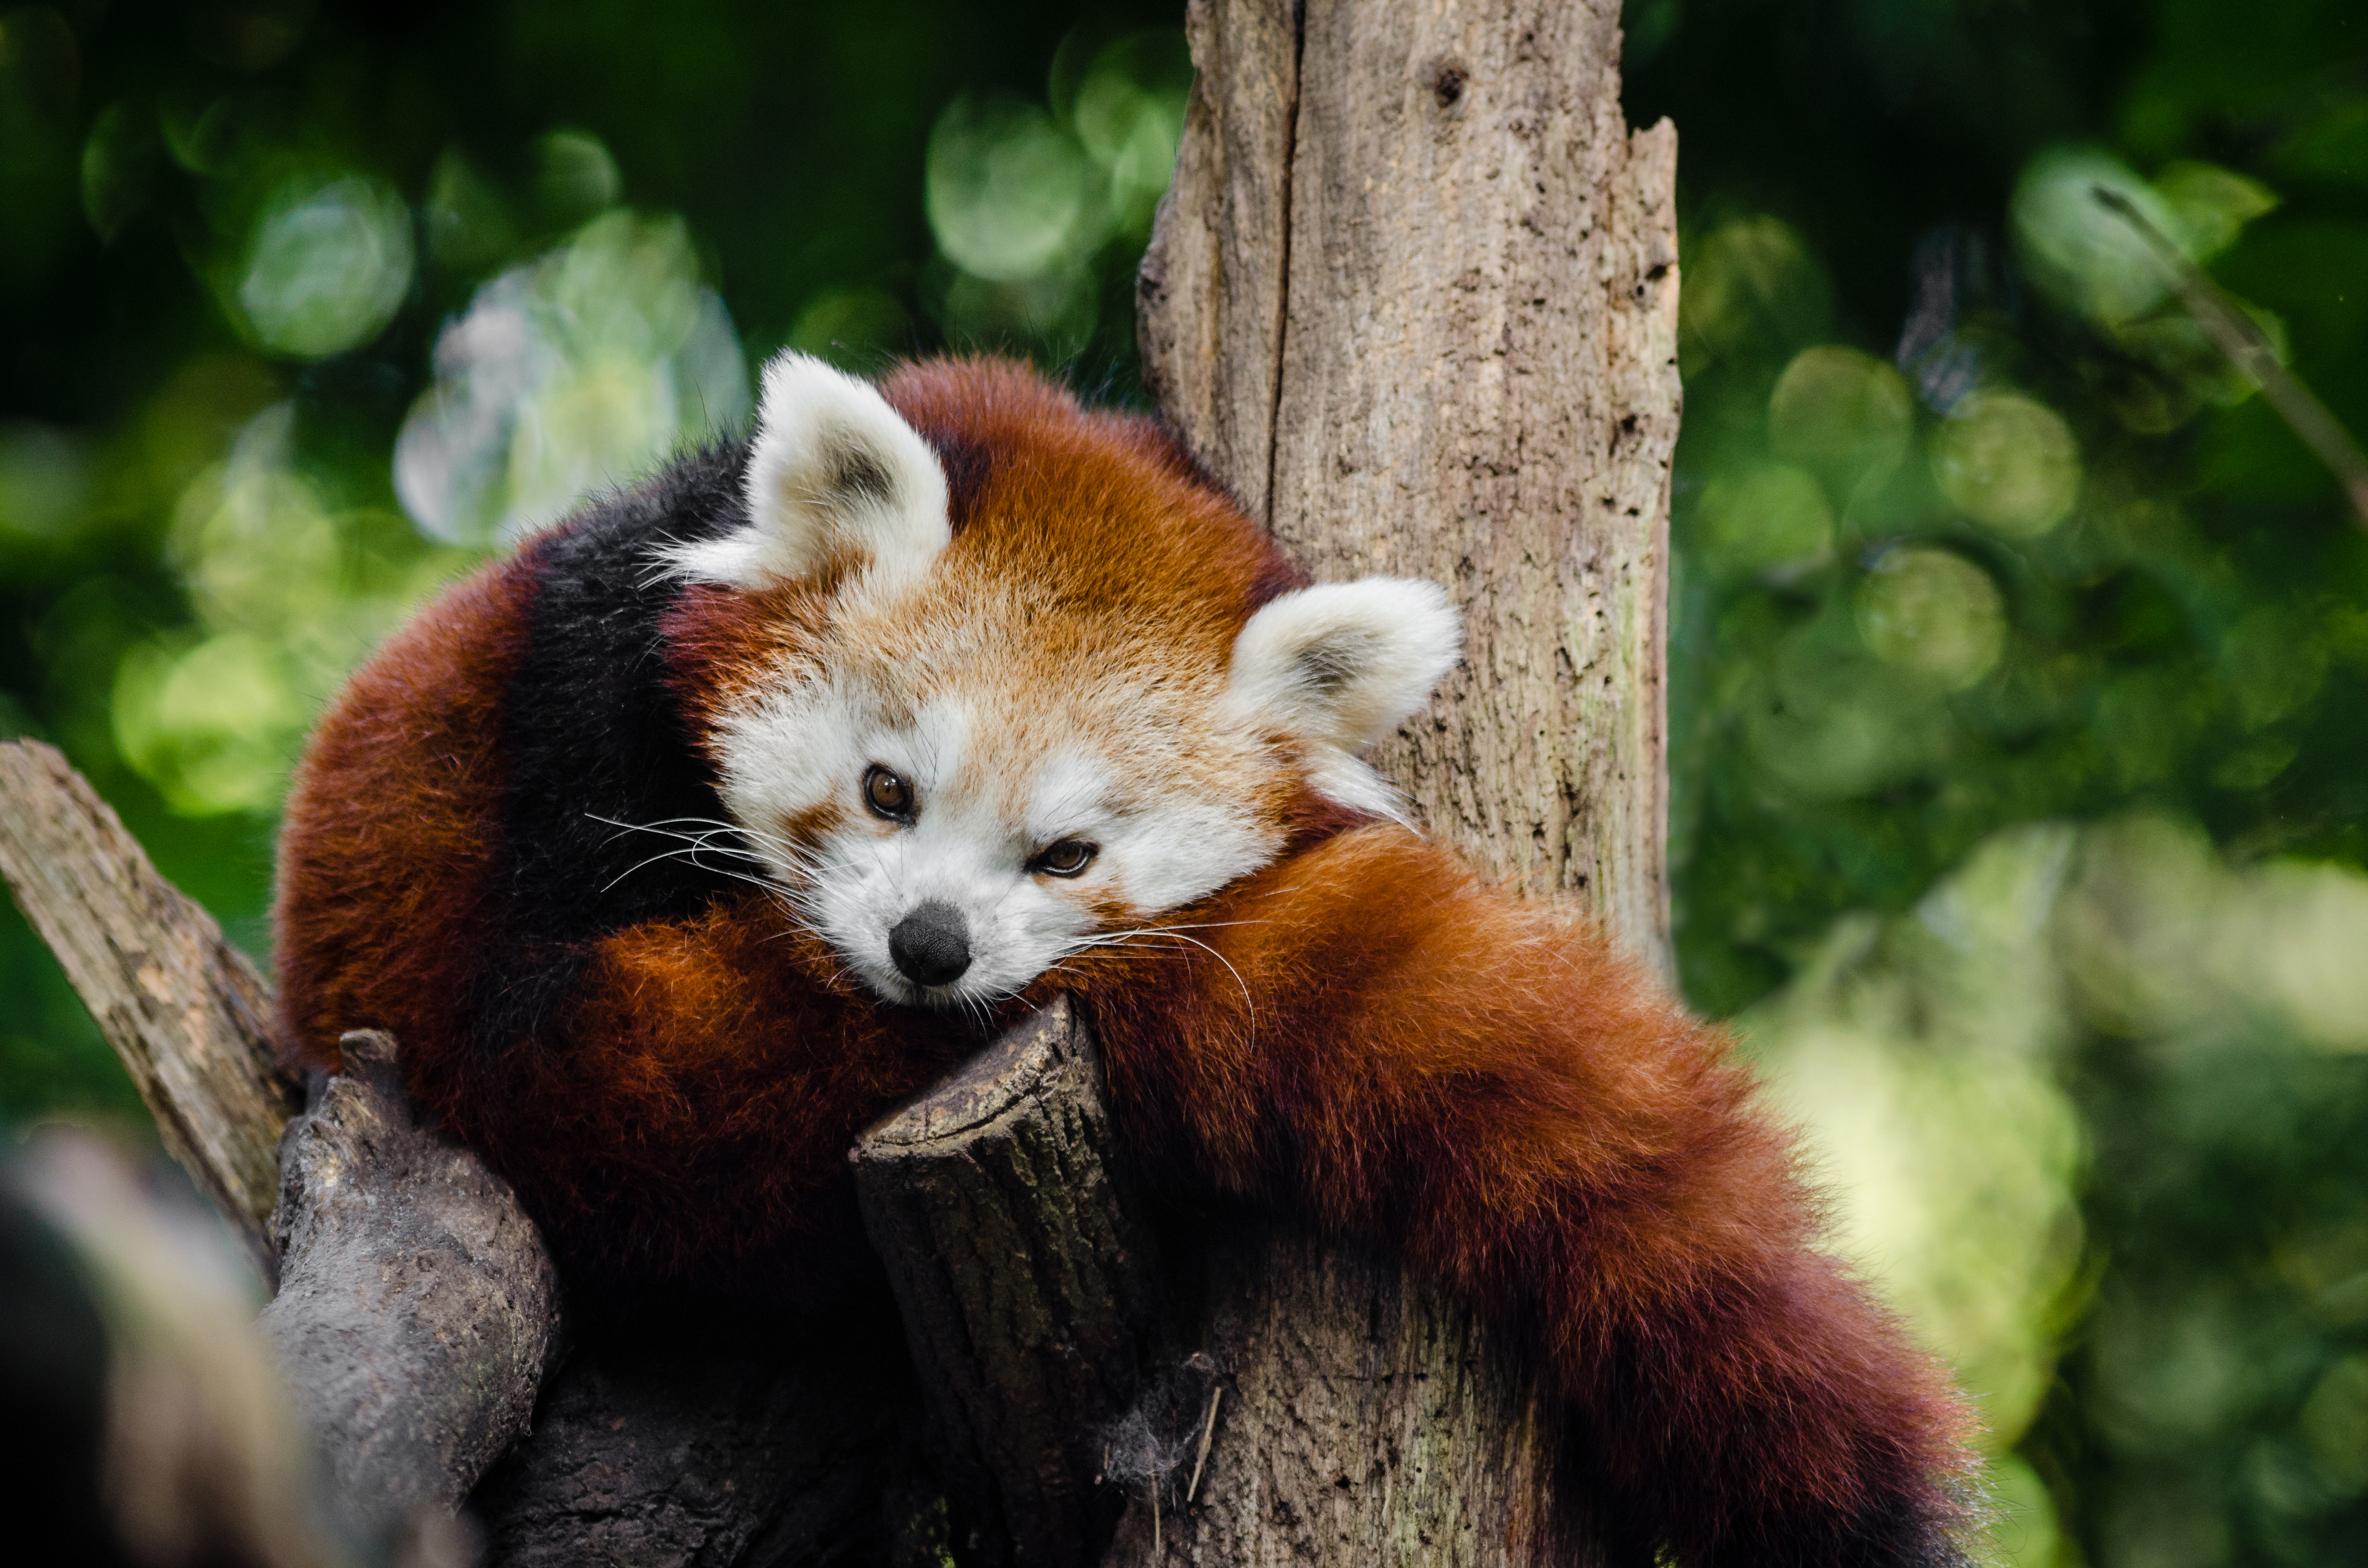
tree, nature, bokeh, vintage, sweet, rain, wet, animal, cute, female, wildlife, zoo, fur, orange, young, green, high, red, mammal, nikon, fauna, red panda, panda, face, nose, tail, animals, ears, endangered, vertebrate, germany, deutschland, natur, tier, iso, ss, fell, regen, grn, gesicht, baum, adorable, bamboo, d7000, roter, kleiner, niedlich, sues, suess, species, bedrohte, tierart, tierpark, weiblich, jungtier, jung, ohren, schwanz, nase, bedroht, ailurus, fulgens, moist, feucht